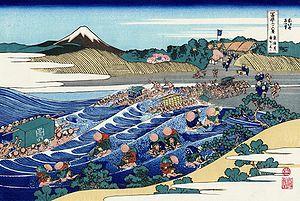
Les Trente-six vues du mont Fuji sont une série de quarante-six estampes réalisées par Katsushika Hokusai et dont les dates d'édition s'étendent entre 1831-1833. Elles représentent le mont Fuji depuis différents lieux, suivant les saisons. Cette série est aujourd'hui très célèbre car elle marque l'intégration dans les thèmes de la tradition japonaise des modes de représentation occidentaux, et en particulier de la perspective utilisée dans la peinture occidentale.
Kanaya-juku était la vingt-quatrième des cinquante-trois stations du Tōkaidō. Elle est située dans ce qui est à présent une partie de la ville de Shimada, préfecture de Shizuoka, au Japon. Durant la période Edo, c'était la station la plus à l'est de la province de Totomi.